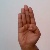
The image shows a hand gesture representing the letter 'B' in Indian Sign Language.